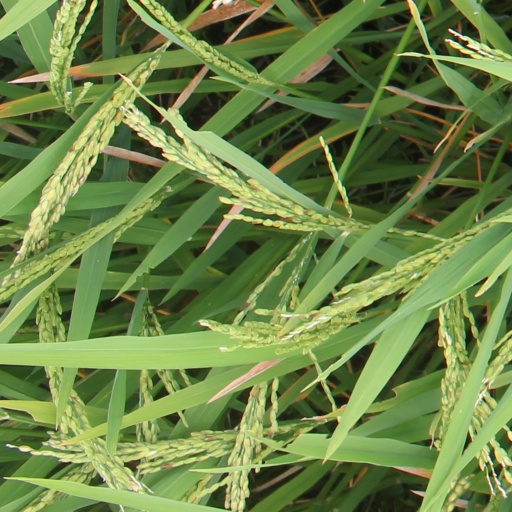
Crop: rice